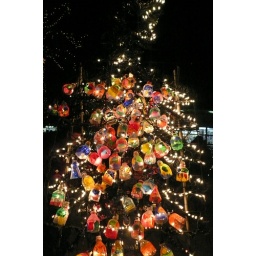
Kindergarteners seem to have described a painting in plastic bottle. cute ornament :)